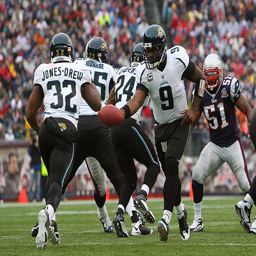
american football player # hands the ball against sports team .